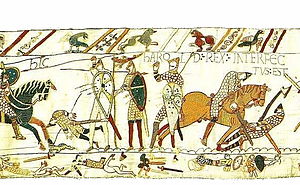
Bayeux-tapetet / Dansk oversættelse af den latinske tekst
Bayeux-tapetet [bajø] er et 70 meter langt vægtæppe broderet med uldgarn på hørlærred. Det illustrerer normanneren Vilhelm Erobrerens erobring af England, da han vandt over Harold Godwinson i Slaget ved Hastings i 1066. Bayeux-tapetet blev sandsynligvis fremstillet på ordre af biskop Odo af Bayeux, Vilhelms halvbror og vicekonge i England, og er muligvis fremstillet i England. Det er et af ganske få tapeter, som har overlevet tidens tand, nok fordi det lå sammenrullet i en lufttæt blykasse og kun blev ophængt i domkirken i byen Bayeux i Normandiet ved særlige lejligheder.